Fletcher Pratt

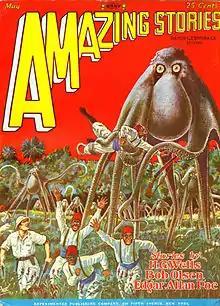
Pratt's novelette "The Octopus Cycle" was the cover story in the May 1928 "Amazing Stories"

Starting in the summer of 1937 Pratt became a regular at the annual Bread Loaf Writers' Conference in Vermont for the next 18 years, eventually becoming their Dean of Nonfiction.